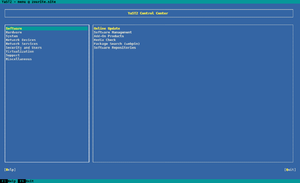
Yast en ligne de commande sous openSUSE 12.1 Italiano: YaST in interfaccia a riga di comando sotto openSUSE 12.1
openSUSE est une distribution Linux majeure d'origine allemande. C'est une distribution communautaire soutenue par SUSE et d'autres sponsors. Elle est l'héritière de l'historique « SUSE Linux Professionnal » et sert aujourd'hui de base aux produits SUSE Linux Enterprise.
SUSE Linux Enterprise est une distribution Linux produite par SUSE et orientée vers le marché commercial et les serveurs d'entreprise.